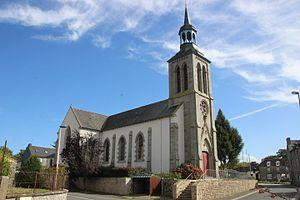
église st pierre
Mérillac [meʁijak], Mériâ en Gallo, est une commune française située dans le département des Côtes-d'Armor en région Bretagne.
La liste des églises des Côtes-d'Armor recense de la manière la plus complète possible les églises, cathédrales et basiliques situées dans le département français des Côtes-d'Armor.